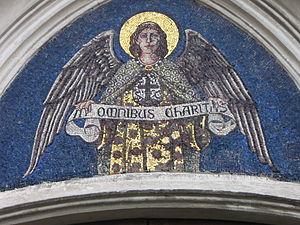
Gatteo est une commune de la province de Forlì-Cesena dans la région Émilie-Romagne en Italie.